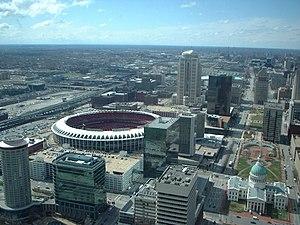
Le Busch Memorial Stadium était un stade de baseball, de football américain et de football situé à Saint-Louis dans le Missouri.